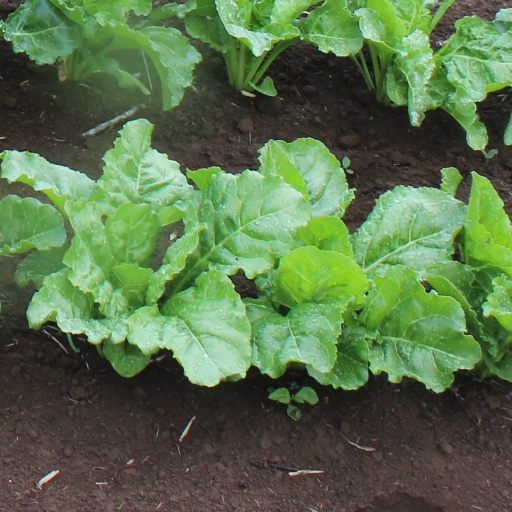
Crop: sugar beet